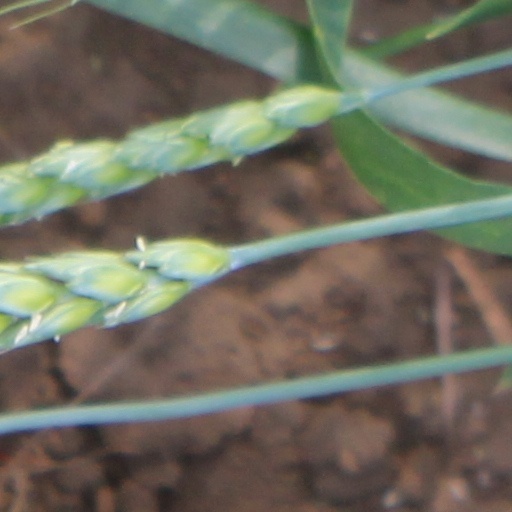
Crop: wheat